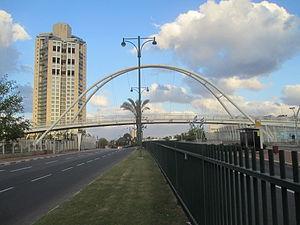
La Givatayim Park Tower est un gratte-ciel résidentiel construit à Givatayim dans l'agglomération de Tel Aviv en Israël de 2009 à 2011.